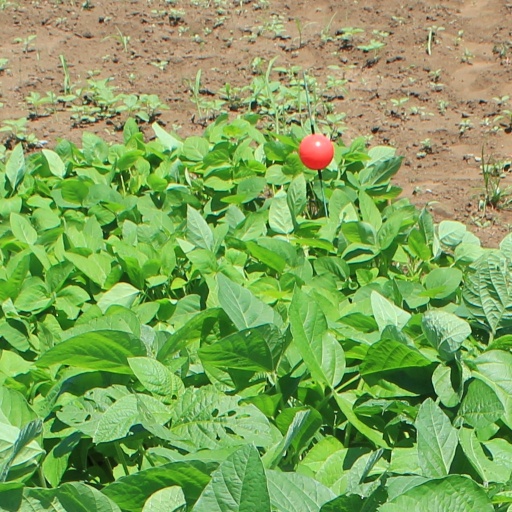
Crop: soybean